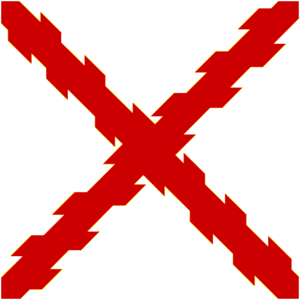
L'histoire de la Bourgogne retrace le passé du territoire que l'ancienne région administrative française de Bourgogne a en majeure partie repris de l'ancien duché. Elle l'inscrit dans la suite des ensembles géopolitiques qui, dans cet espace et au-delà, ont partagé le même nom.
Le nationalisme franc-comtois ou plus simplement nationalisme comtois, désigne un ensemble de mouvements culturels et politiques revendiquant entre autres une large autonomie voire l’indépendance de la région Franche-Comté, la défense de sa culture, de sa langue et de sa gastronomie, ainsi que plus largement une décentralisation au niveau national et un arrêt du « parisianisme ».
La Franche-Comté est une région culturelle et historique de l'Est de la France métropolitaine qui correspond approximativement à l'ancien comté de Bourgogne. Elle est appelée Fraintche-Comtè en franc-comtois et Franche-Comtât en arpitan, les deux langues comtoises traditionnelles.